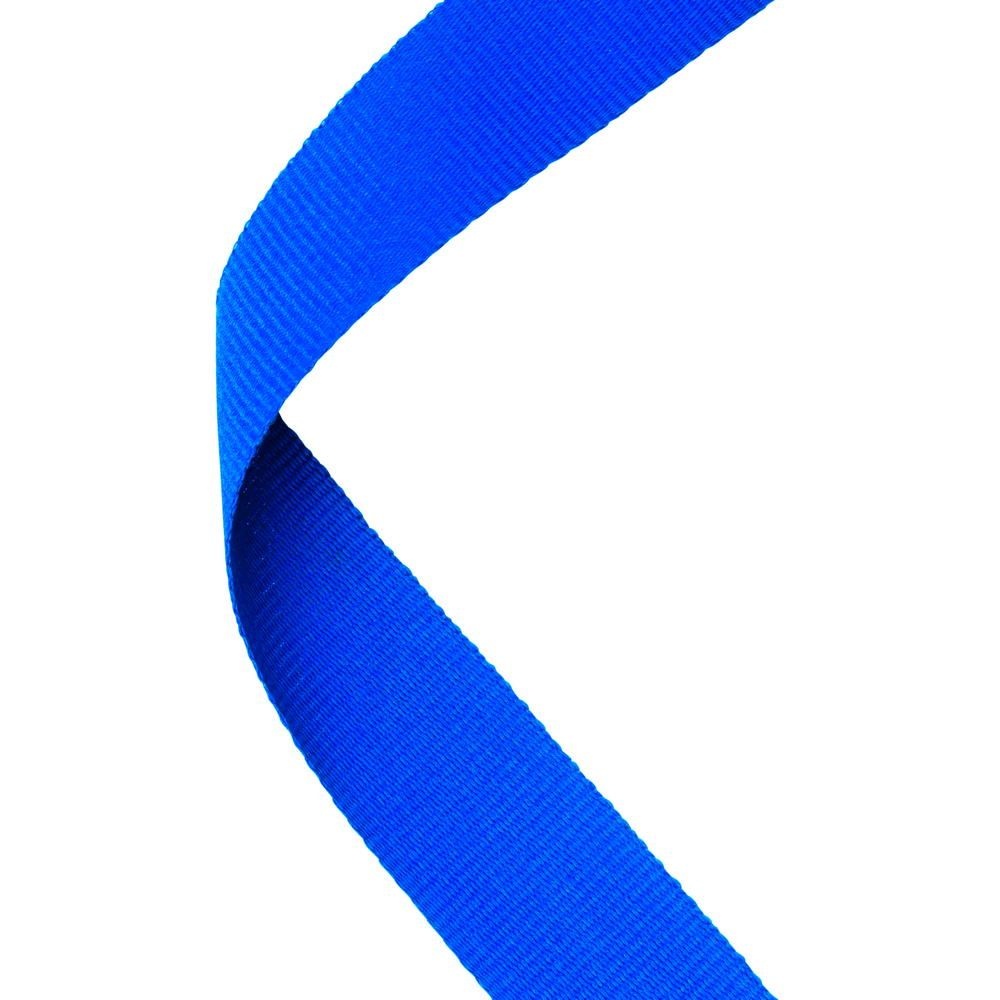
MR15
Medal Ribbon Royal Blue
Brand: TD
Category: Arts & Entertainment > Party & Celebration > Trophies & Awards > Award Ribbons > Flat Ribbons